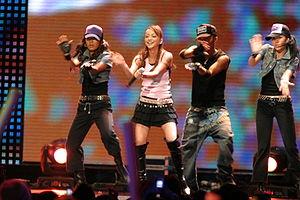
Namie Amuro, est une chanteuse de J-pop / RnB célèbre en Asie, ex-actrice et idole japonaise dans les années 1990.